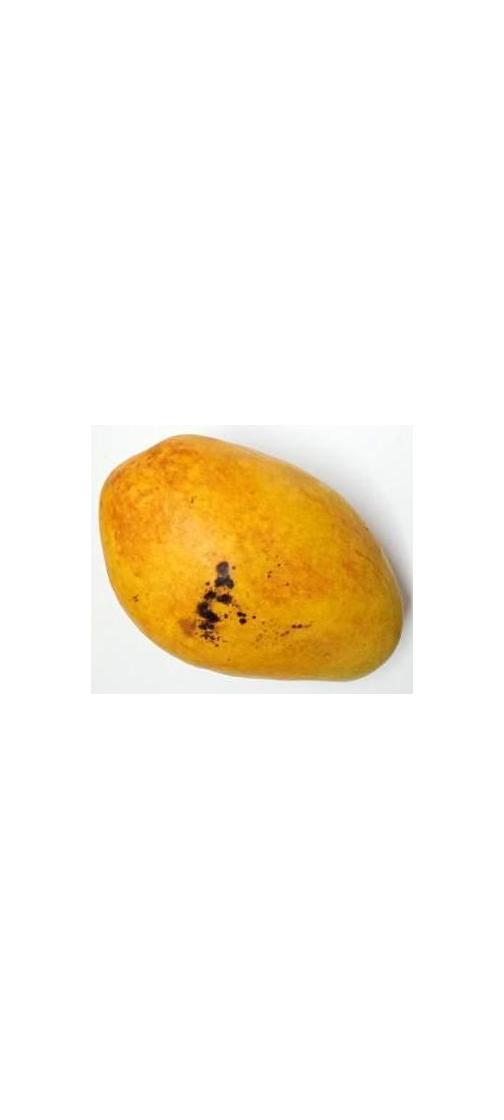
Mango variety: Bari-11